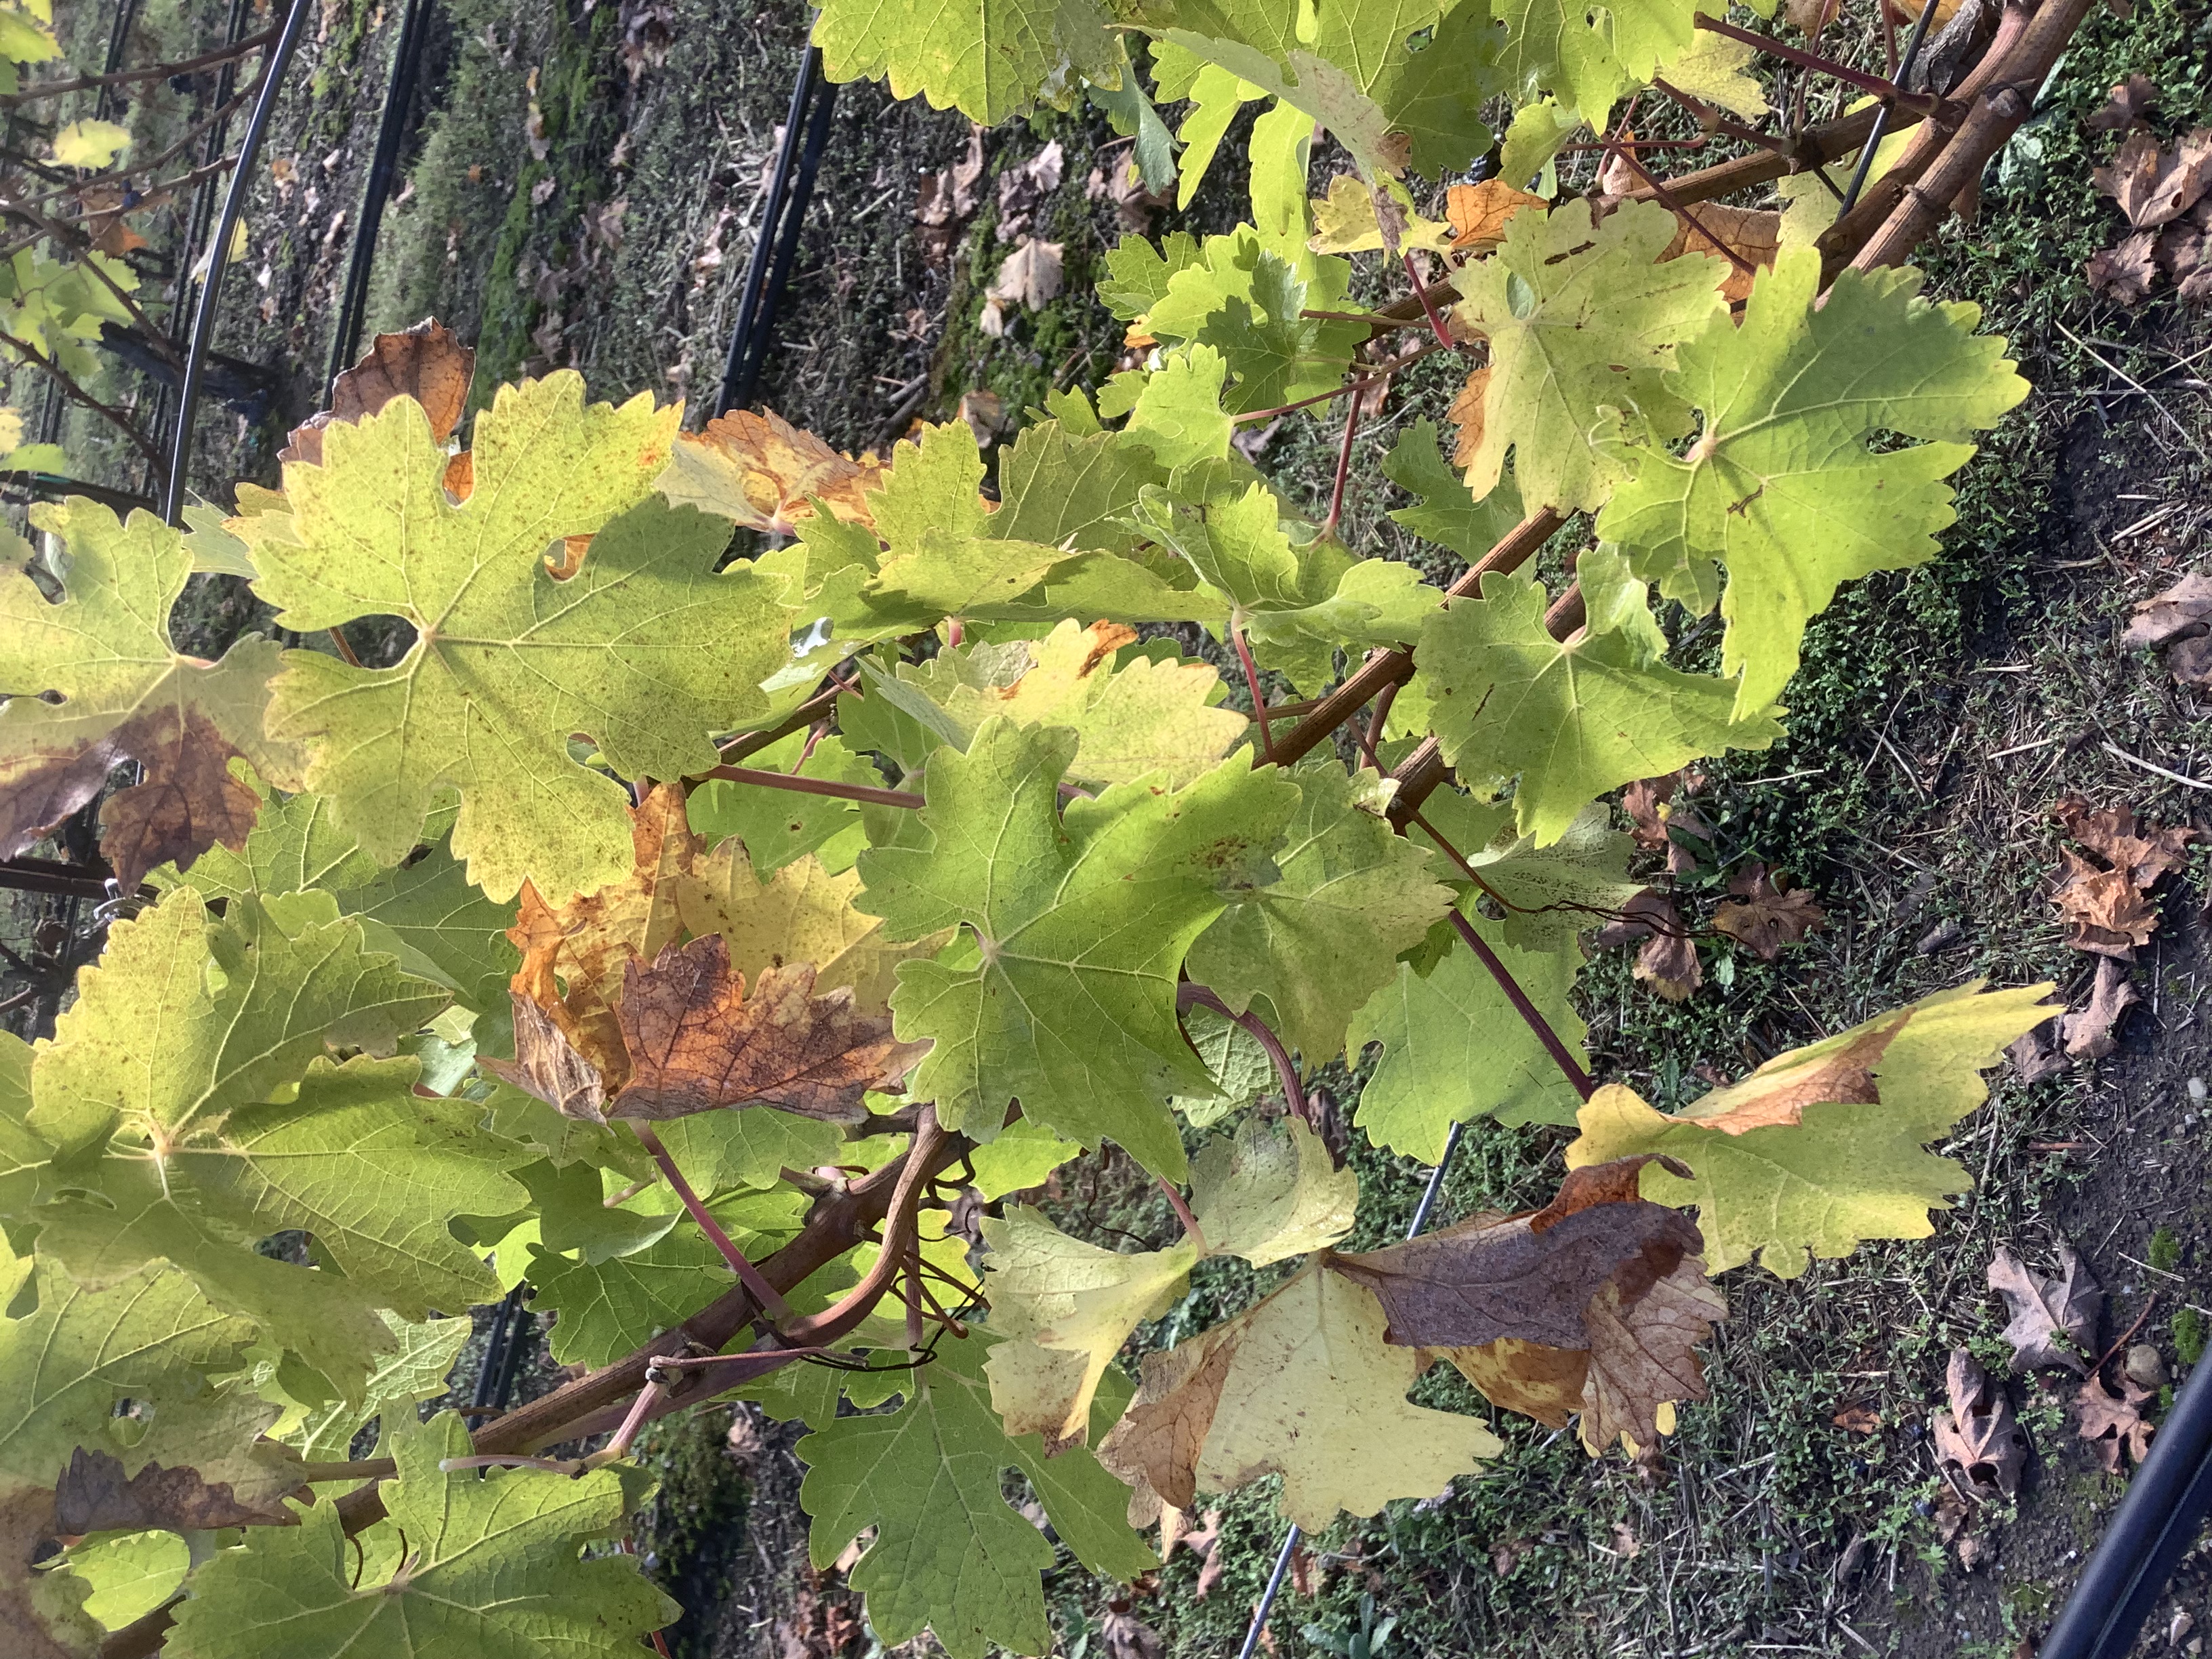
Label: No Virus